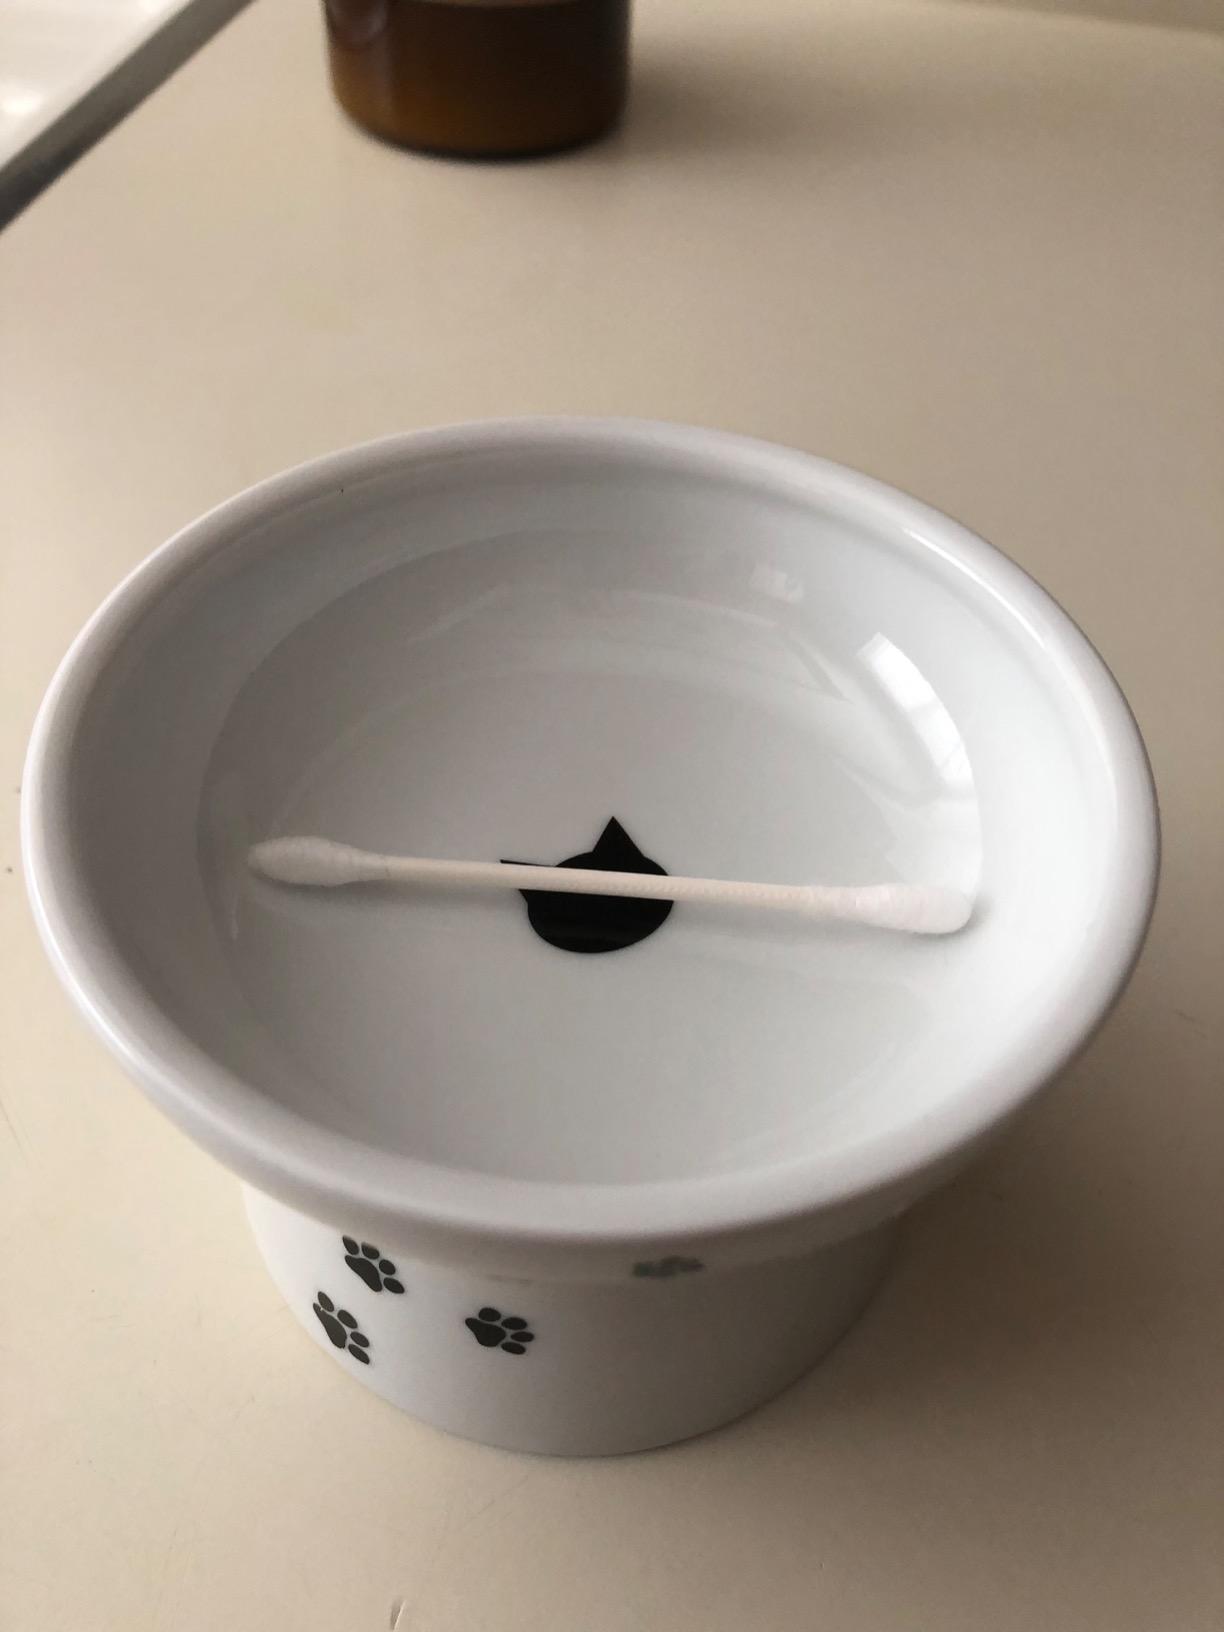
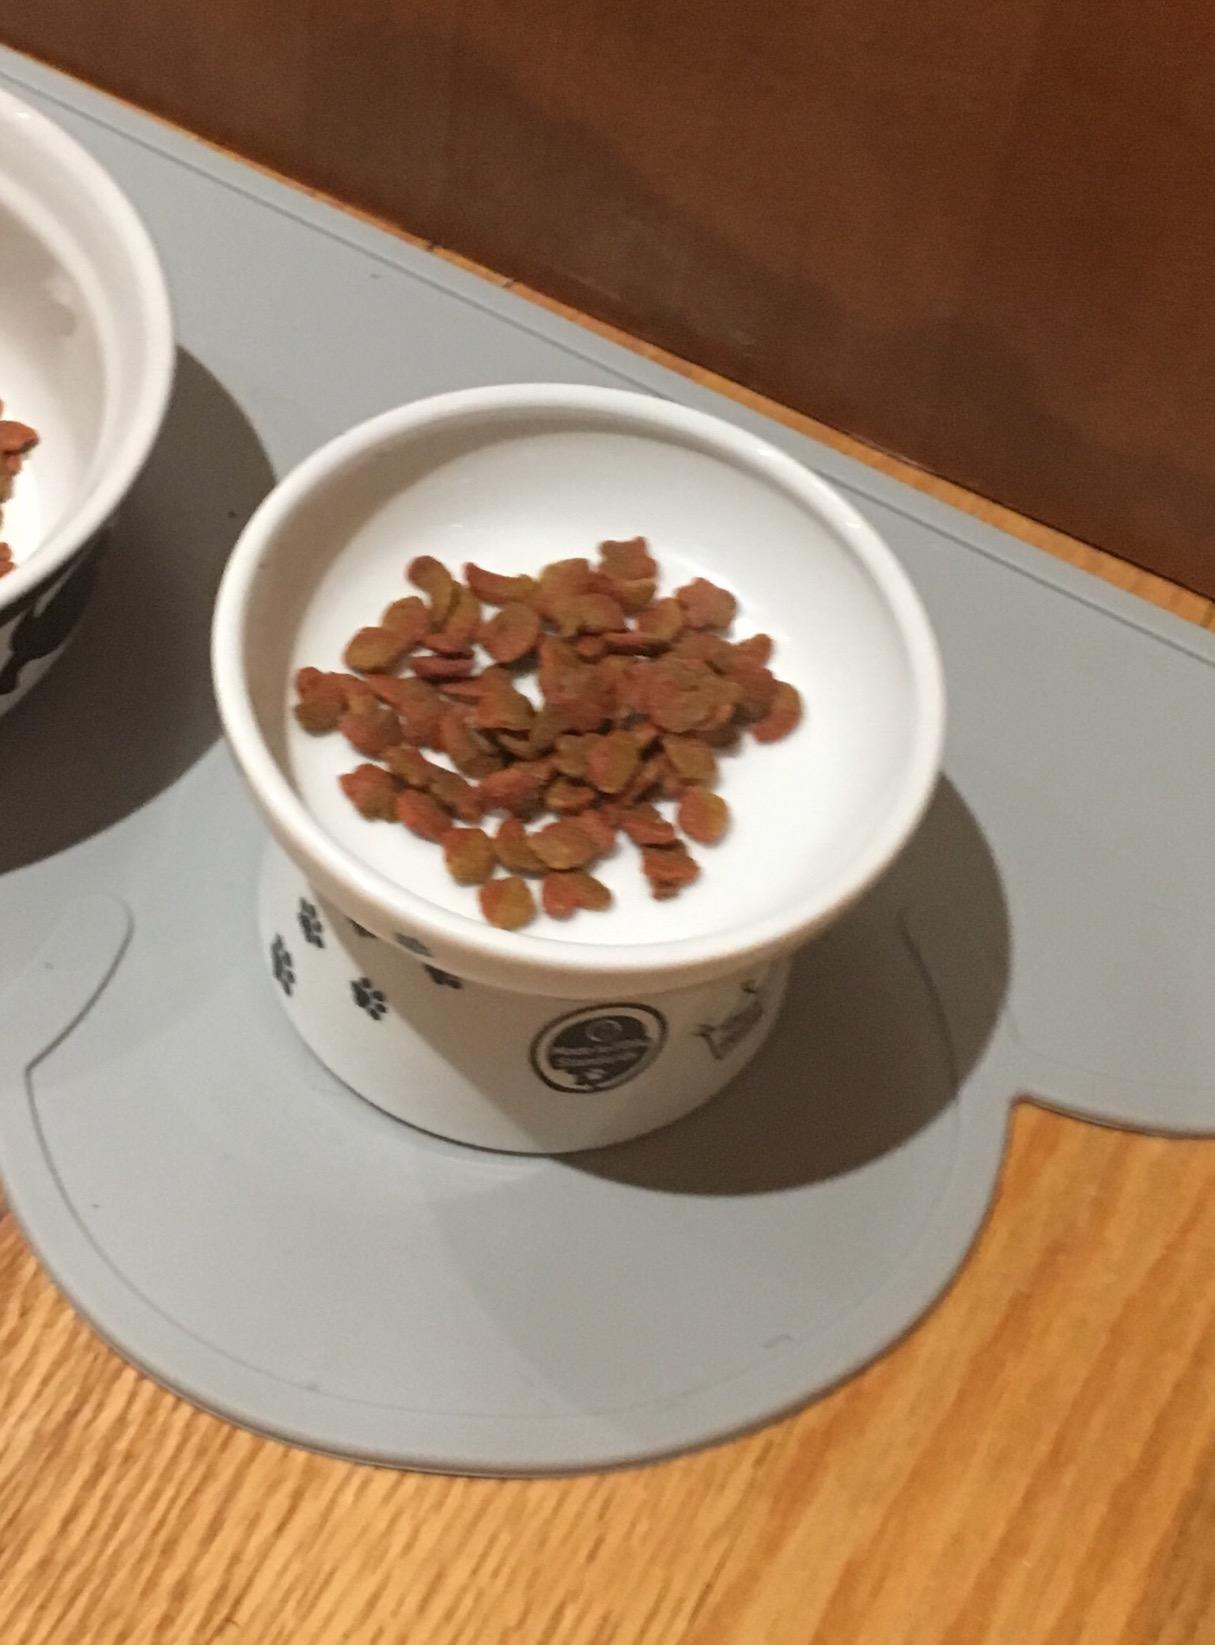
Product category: items_bowl
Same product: yes